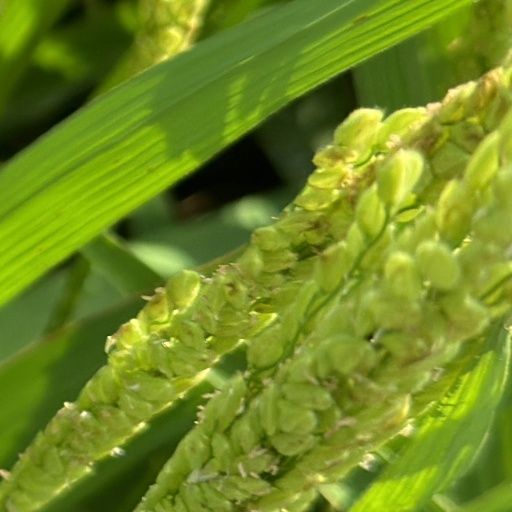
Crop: rice